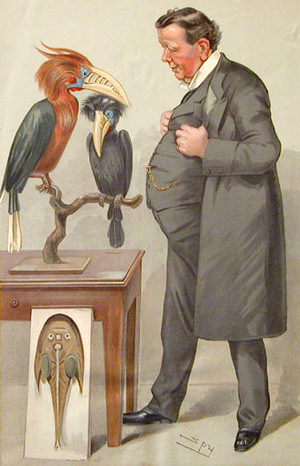
Copleymedaljen / Modtagere af medaljen / 1901–1950
Copleymedaljen er en pris givet af Royal Society of London for fremragende præstationer i forskning inden for enhver gren af naturvidenskaben, vekslende mellem de fysiske videnskaber og de biologiske videnskaber. Medaljen, der uddeles årligt, er den ældste Royal Society-medalje, der stadig uddeles, idet den første gang blev givet i 1731 til Stephen Gray. Den første kvinde, der fik medaljen var Dorothy Crowfoot Hodgkin i 1976.